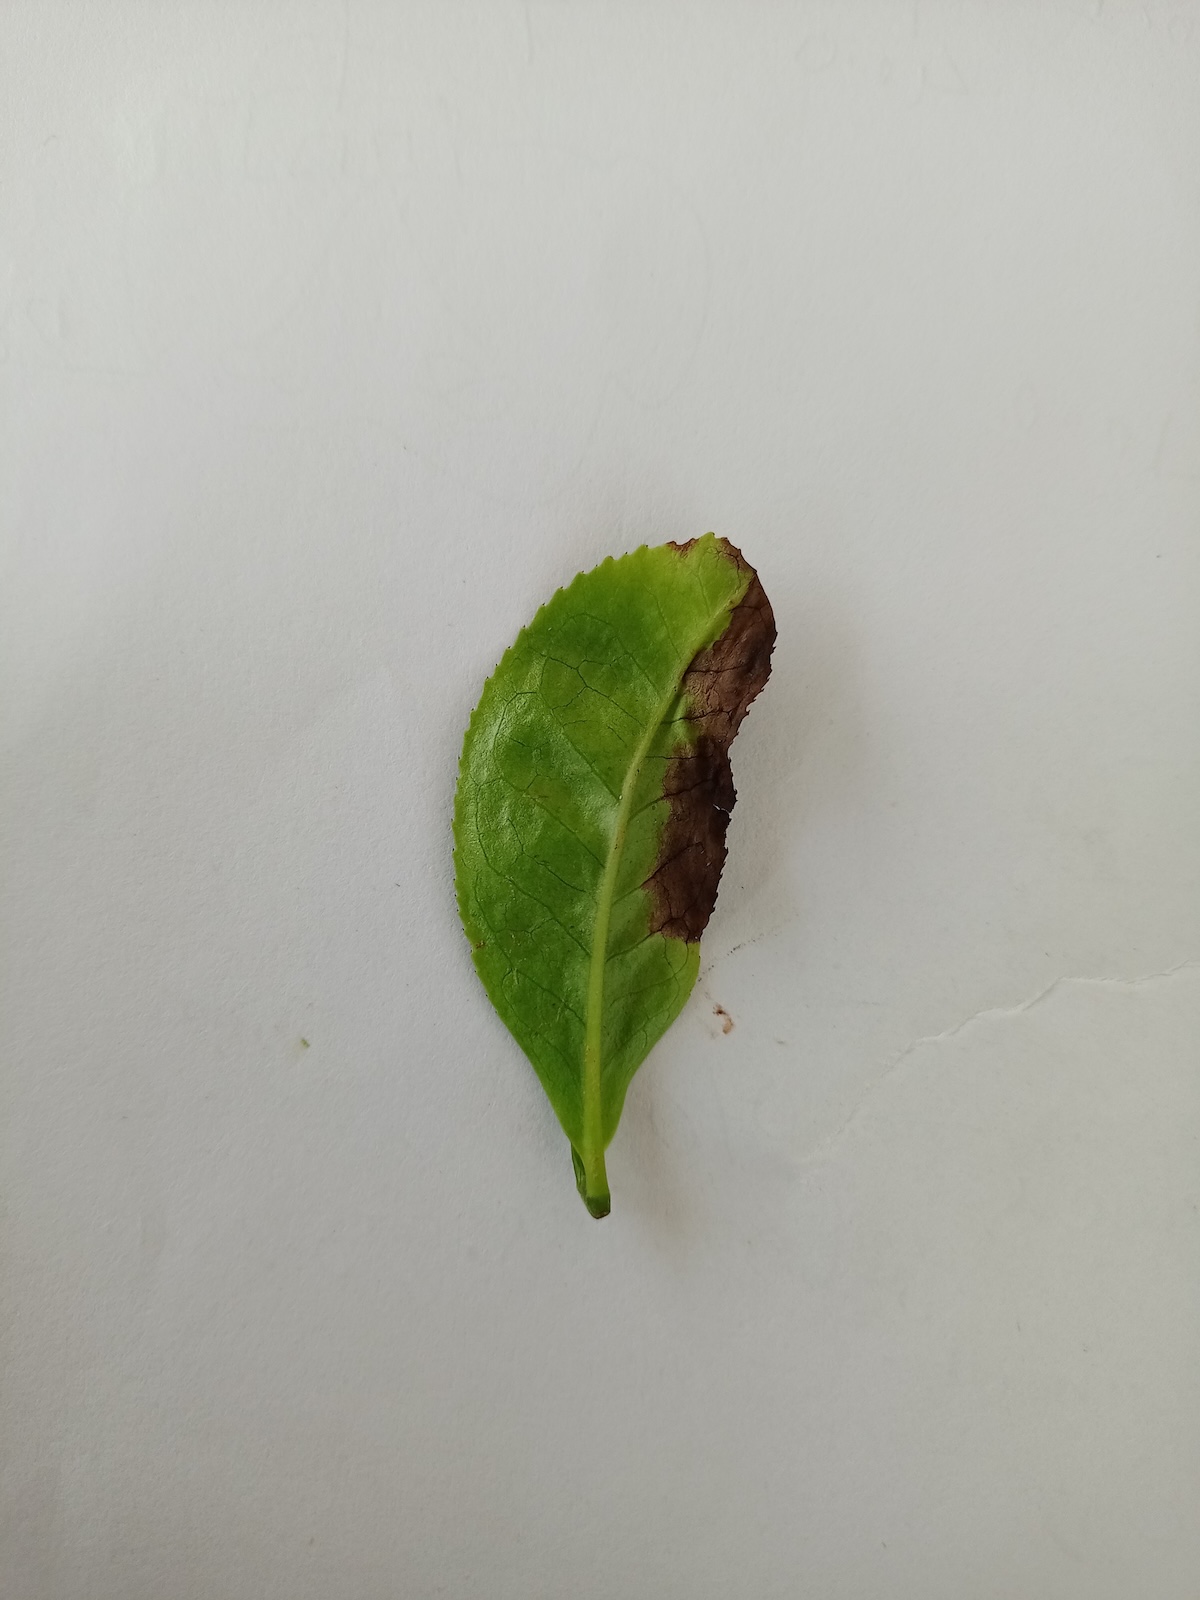
Label: Gray Blight